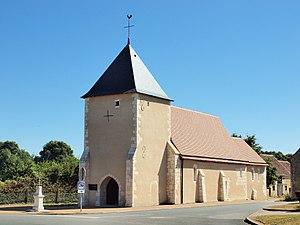
Église Saint-Martin de La Pérouille (Indre, France)
La Pérouille est une commune française située dans le département de l'Indre, en région Centre-Val de Loire.